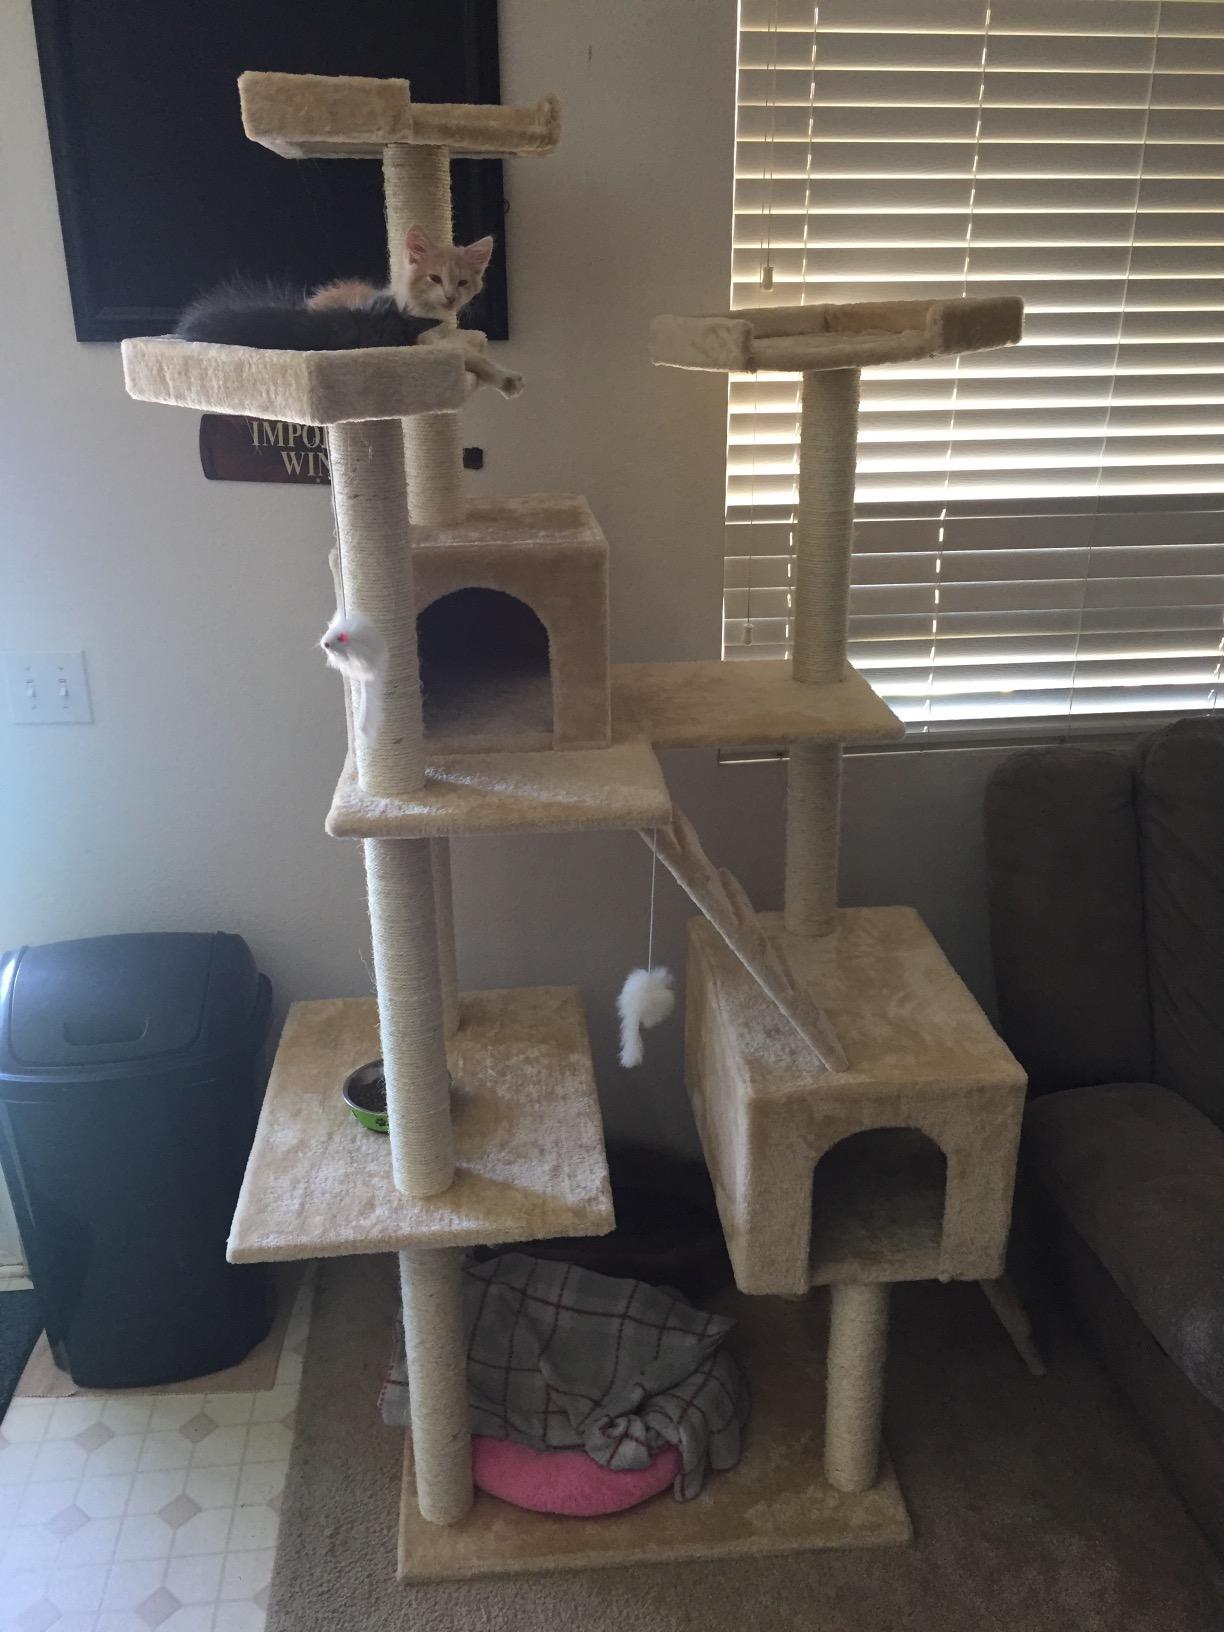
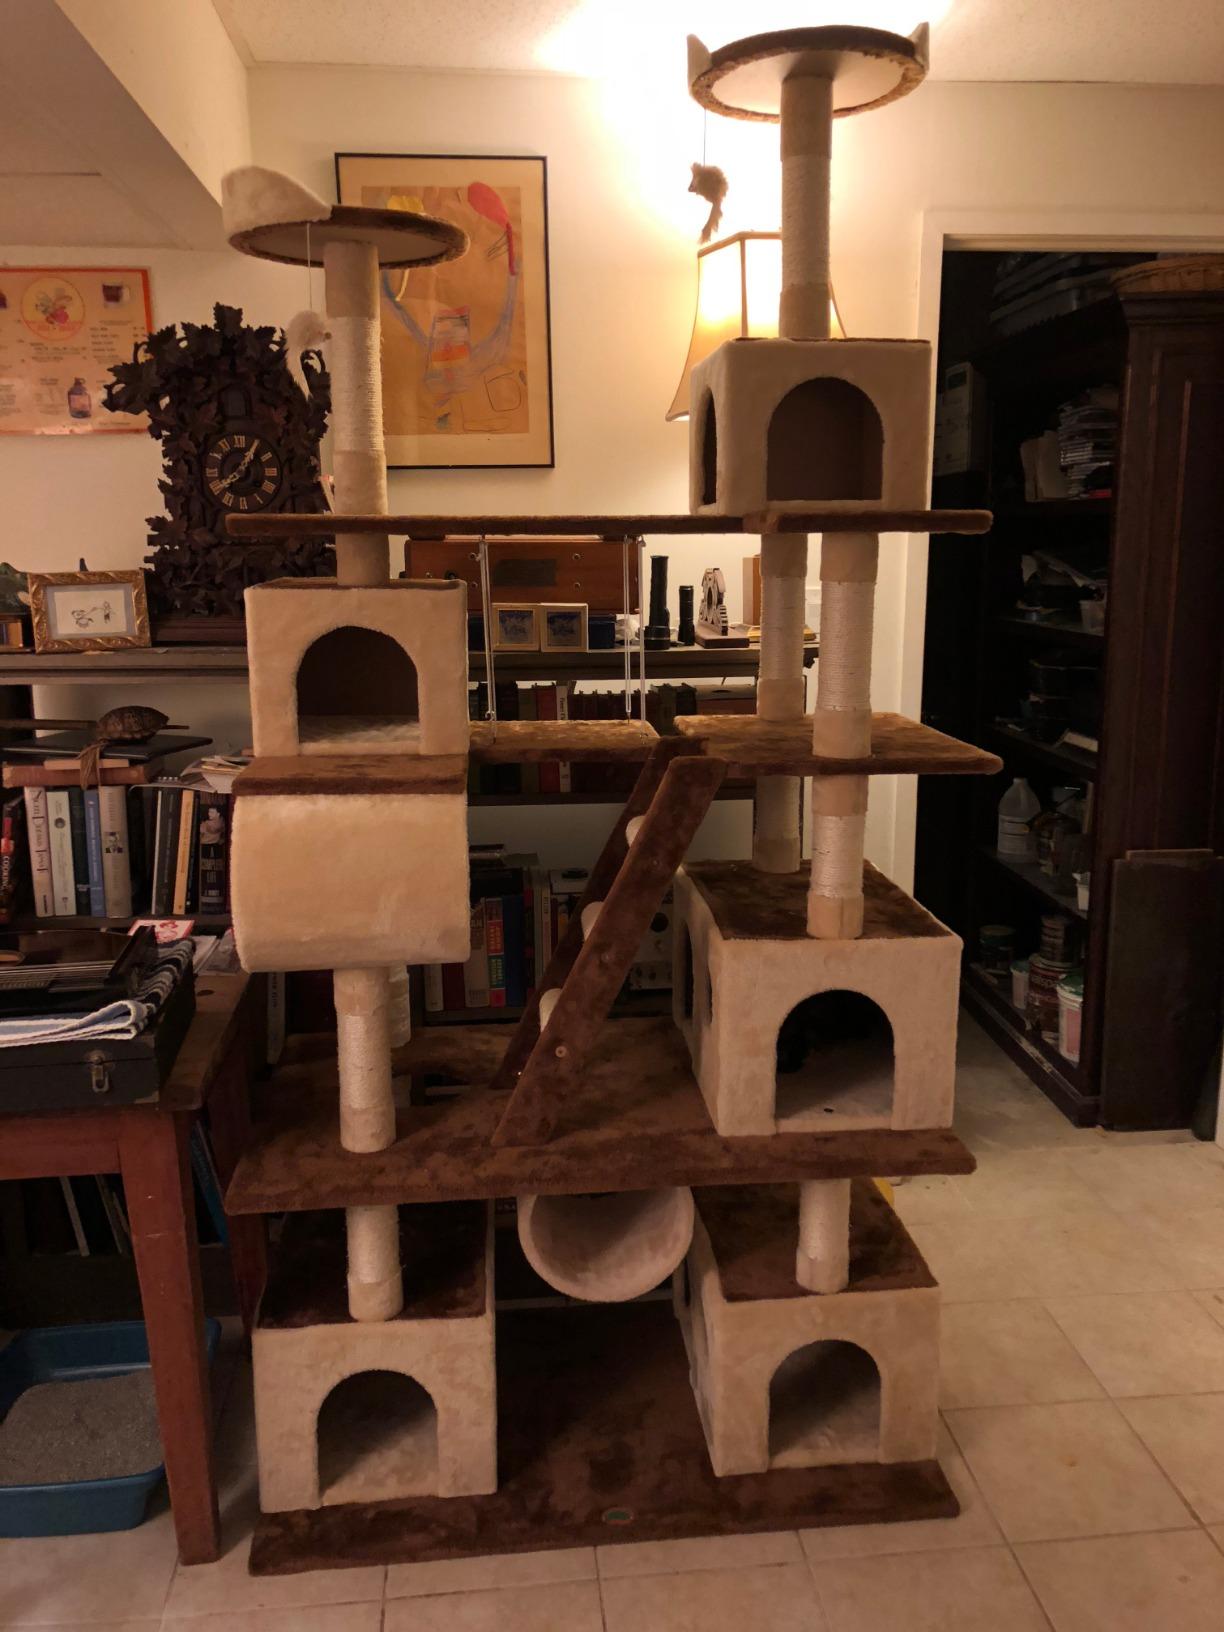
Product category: items_cat tree
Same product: no